Maligaon

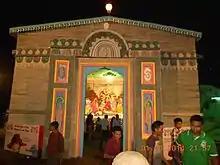
Nambari Durga Puja, 2004

There are diversified important traditional festivals in Maligaon. Durga Puja is the most important and common as the locality is dominated by Bengali Hindus who are predominant majority in this locality. Bengali new year is also celebrated with great enthusiasm.